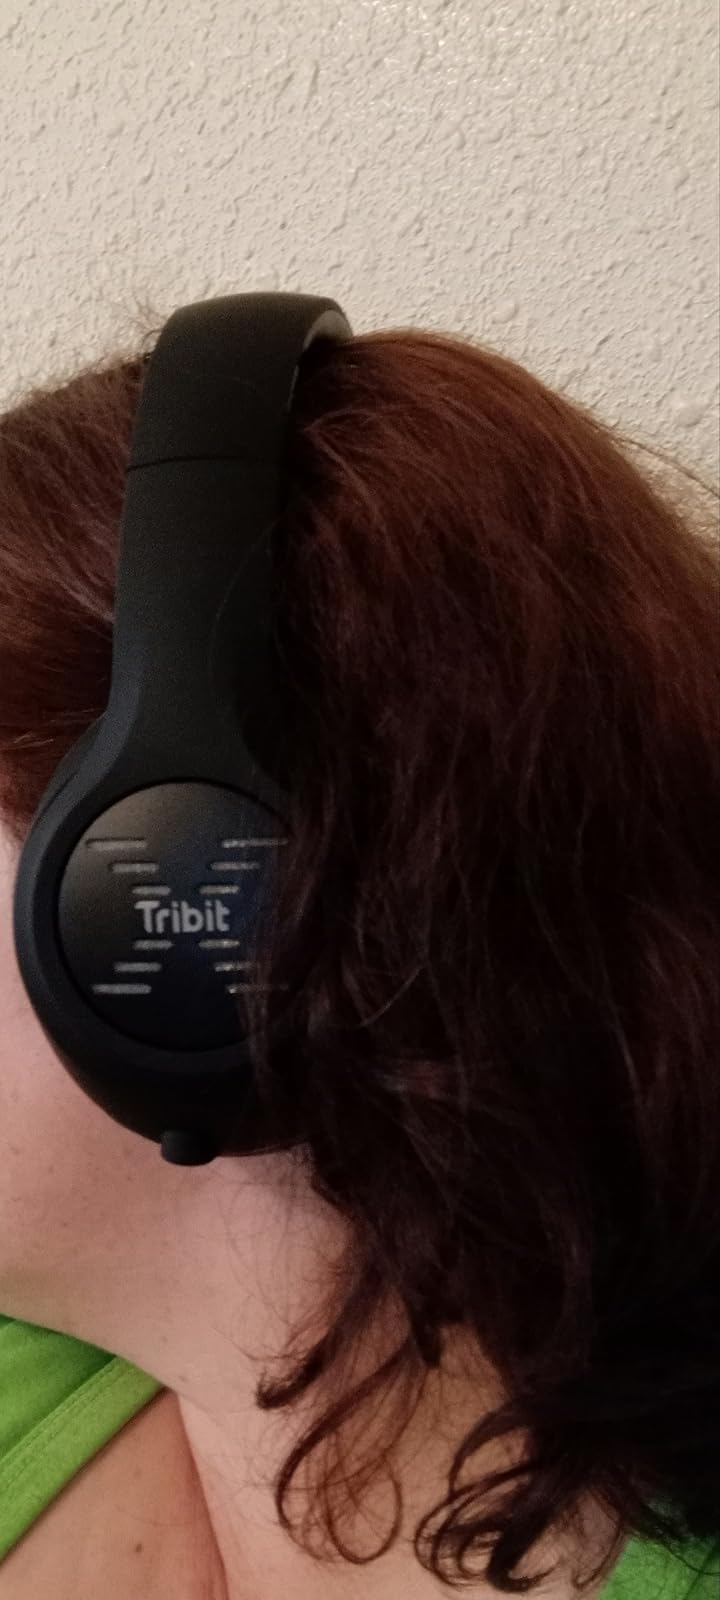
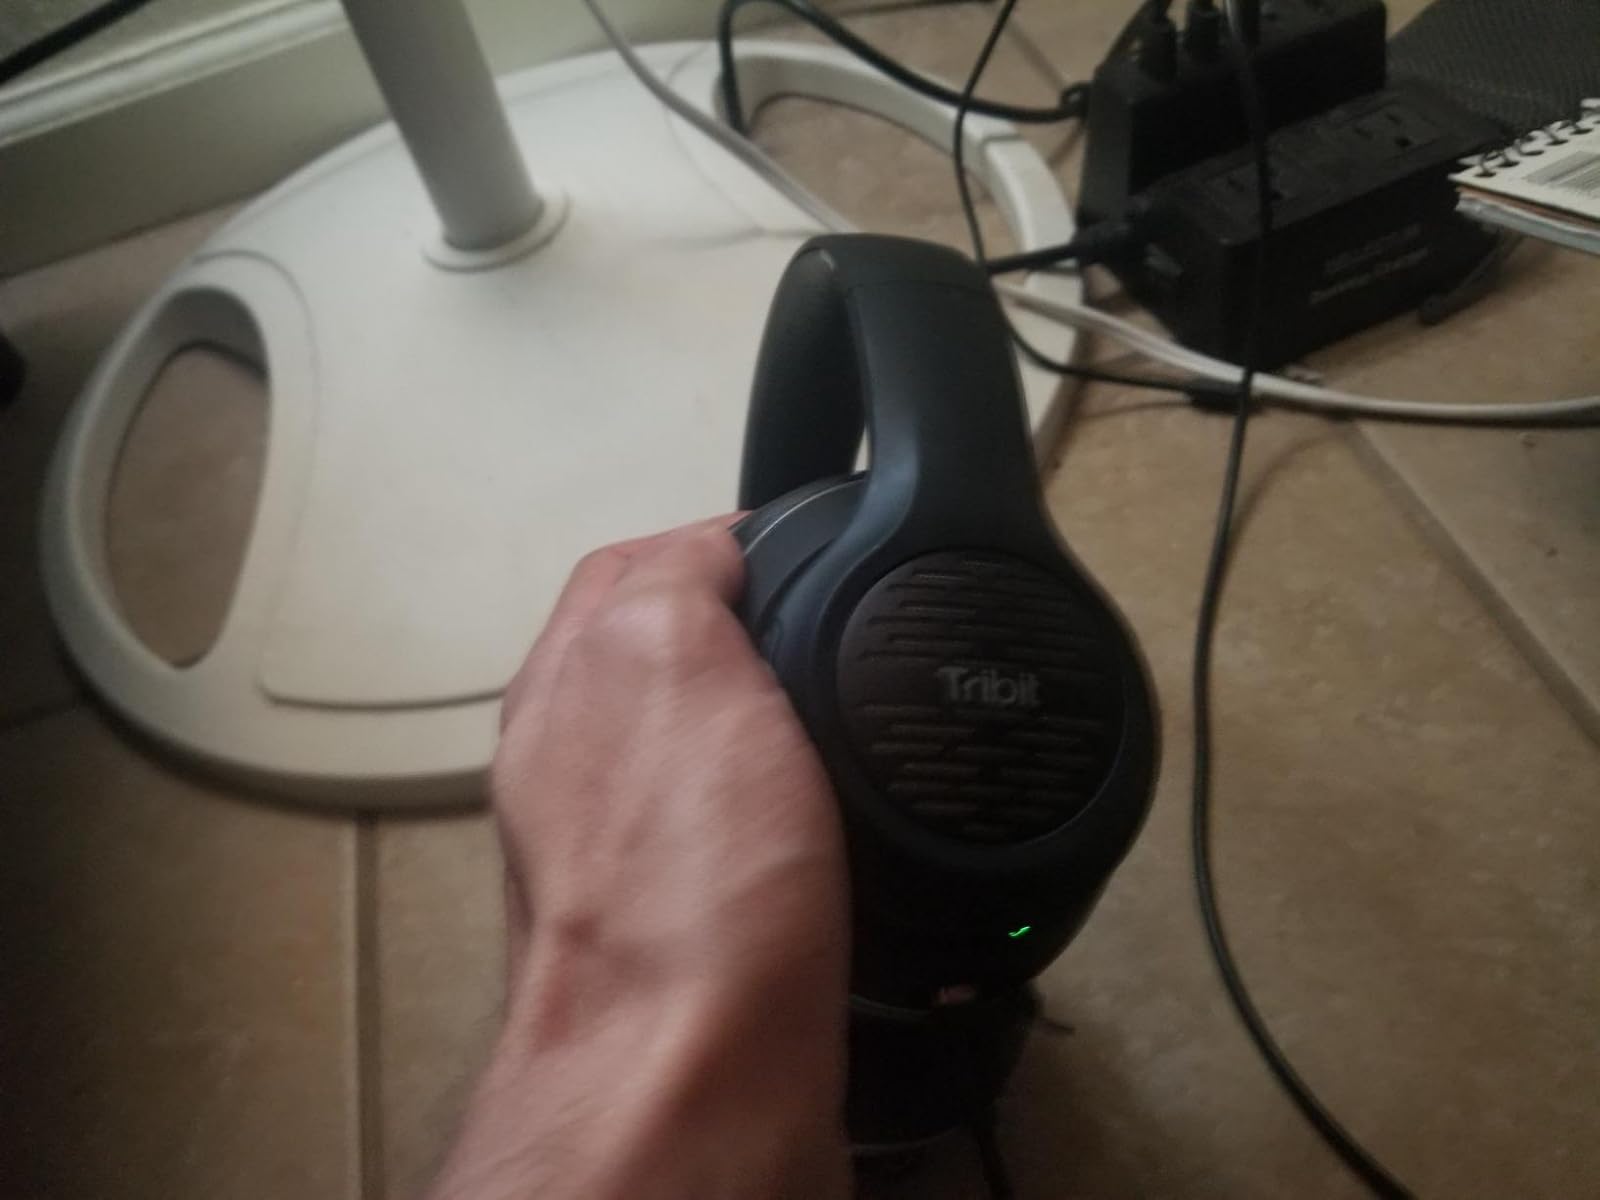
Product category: headphones
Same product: yes